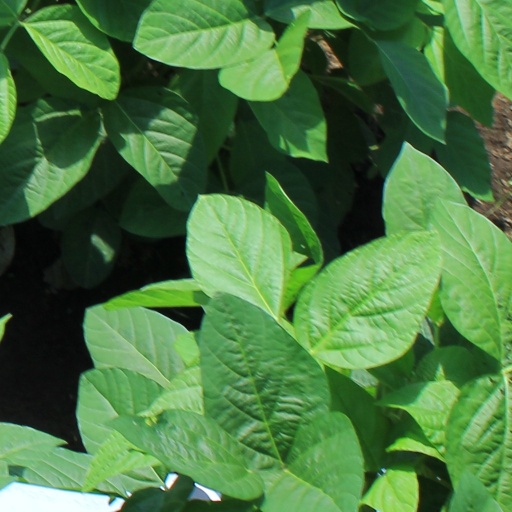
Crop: soybean